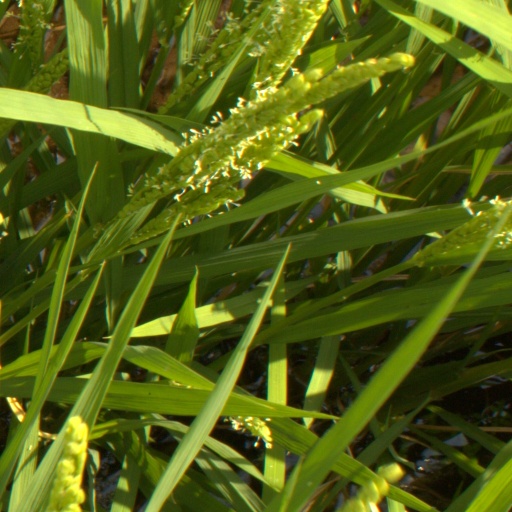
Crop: rice